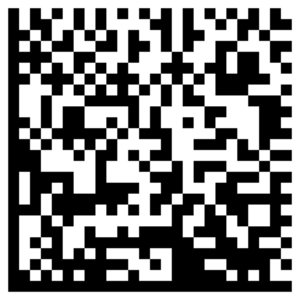
Un code-barres, ou code à barres, est la représentation d'une donnée numérique ou alphanumérique sous forme d'un symbole constitué de barres et d'espaces dont l'épaisseur varie en fonction de la symbologie utilisée et des données ainsi codées. Il existe des milliers de codes-barres différents ; ceux-ci sont destinés à une lecture automatisée par un capteur électronique, le lecteur de code-barres. Pour l'impression des codes-barres, les technologies les plus utilisées sont l'impression laser et le transfert thermique.